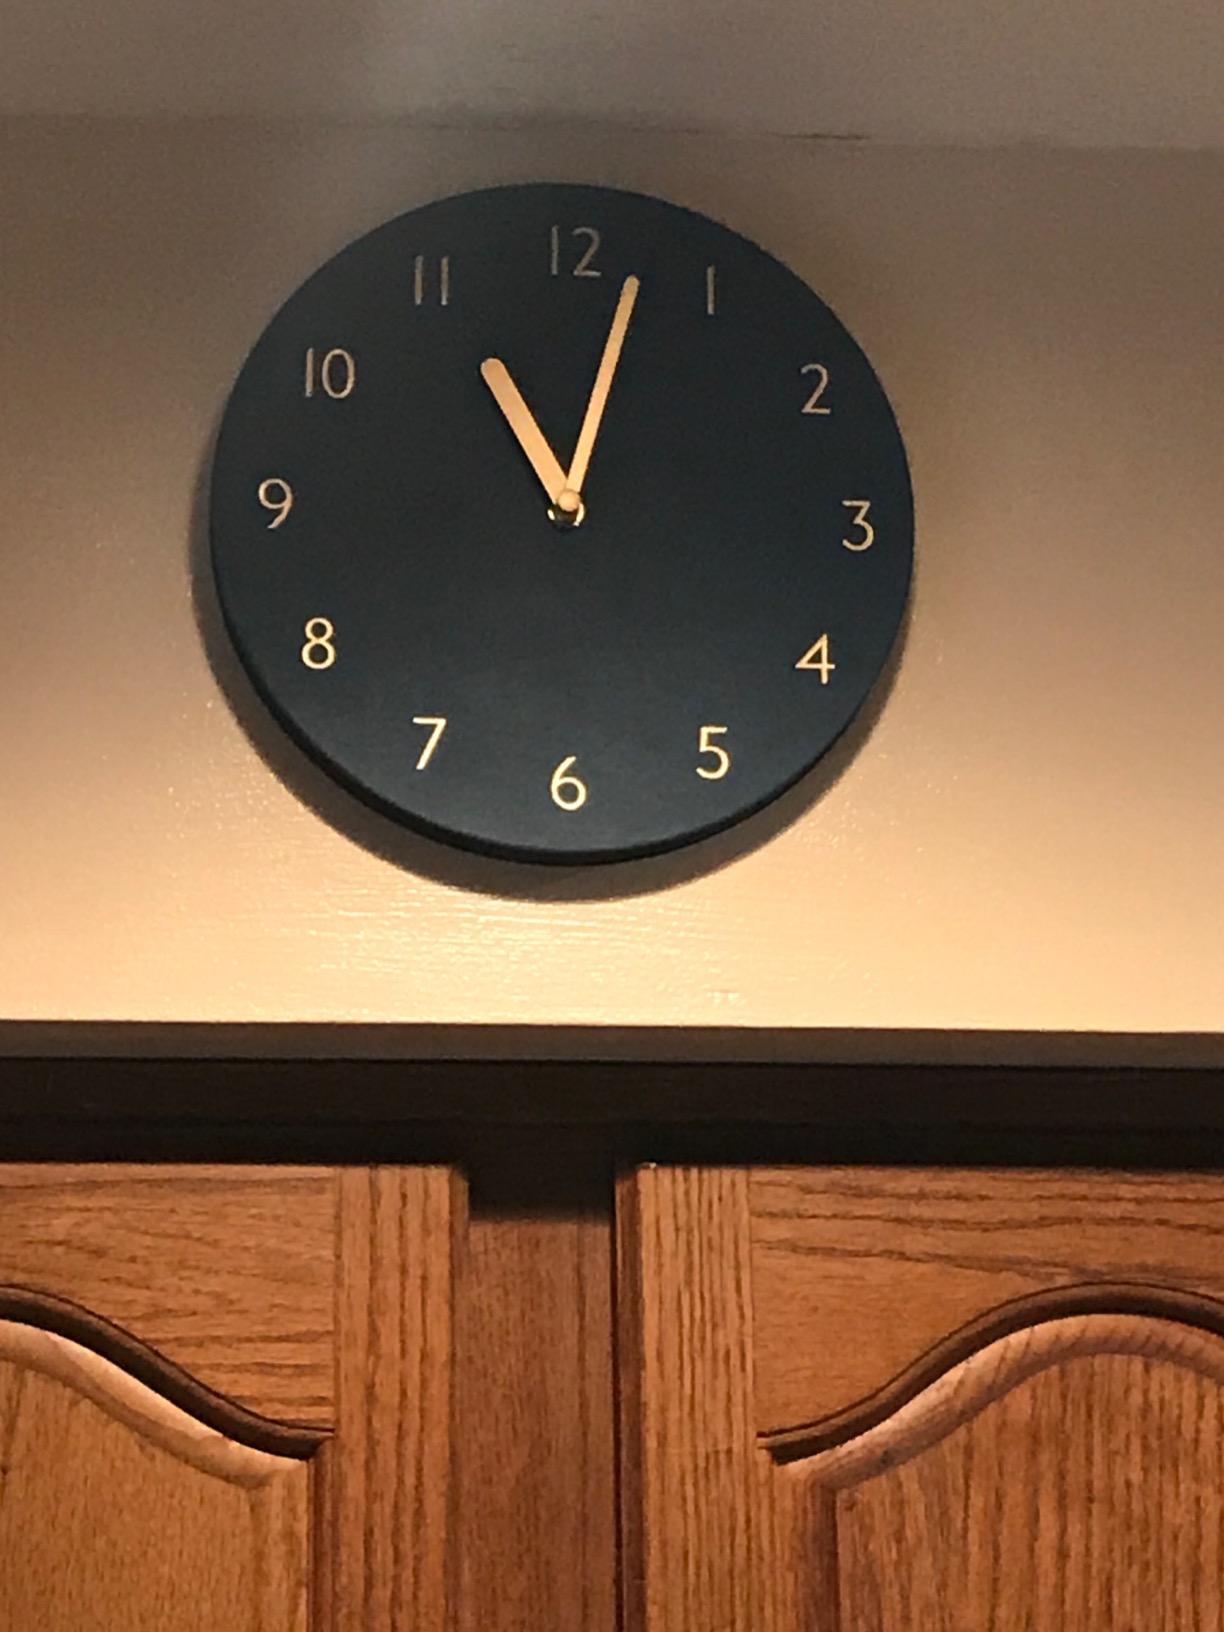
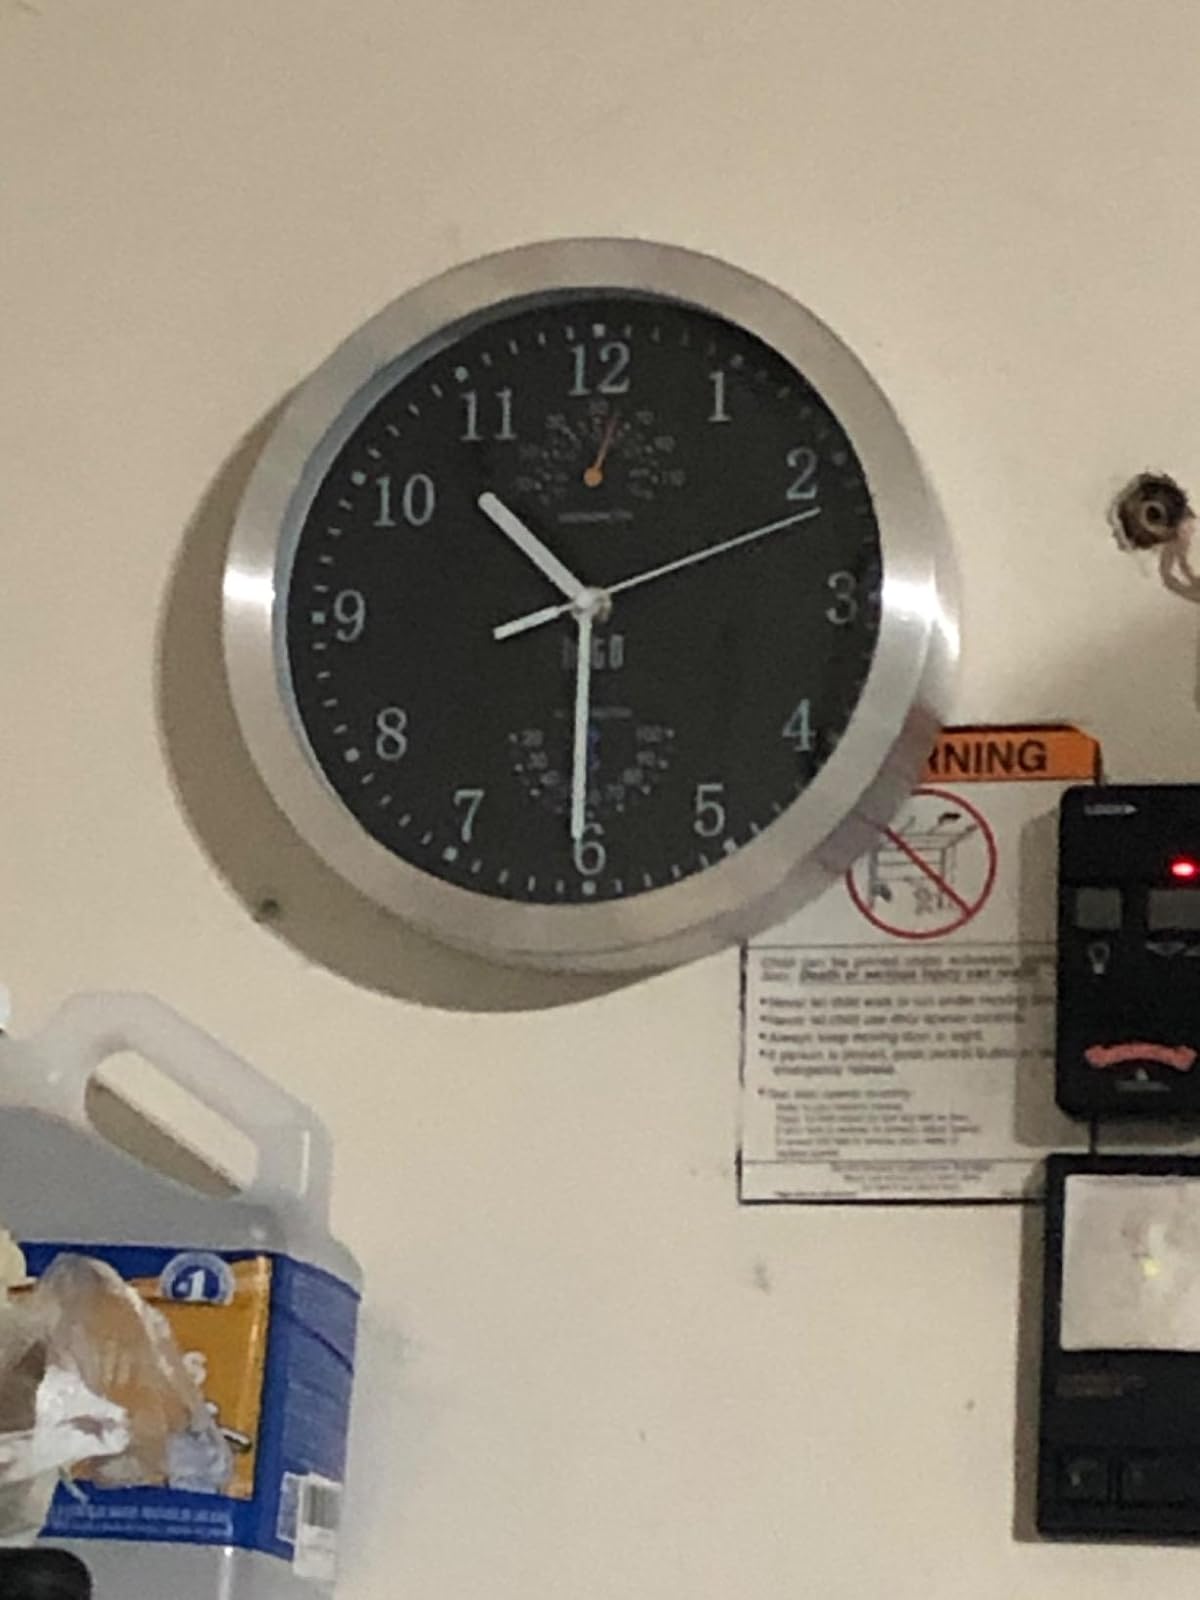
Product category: clock
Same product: no